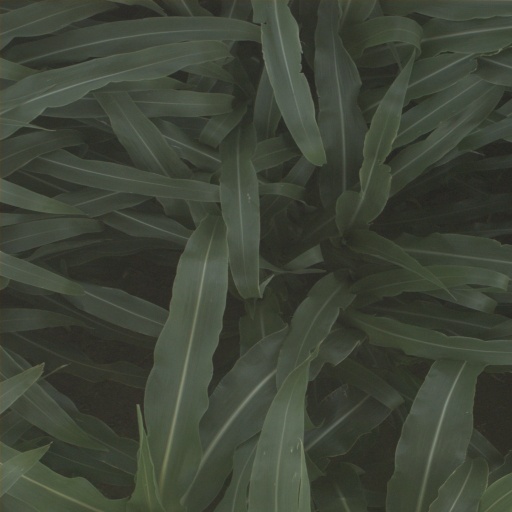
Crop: sorghum